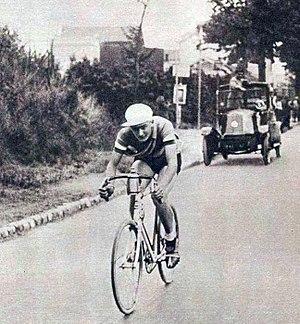
Le français Armand Blanchonnet, double champion olympique sur Route, aux JO de 1924.
Armand Blanchonnet est un coureur cycliste français né le 23 décembre 1903 à Gipcy dans l'Allier et mort le 17 septembre 1968 à Cernay-la-Ville. Surnommé Le Phénomène, il est double champion olympique aux Jeux olympiques d'été de 1924, remportant la course en ligne individuelle et la course des nations.